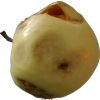
Label: Apple hit 1